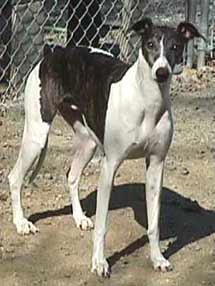
whippet